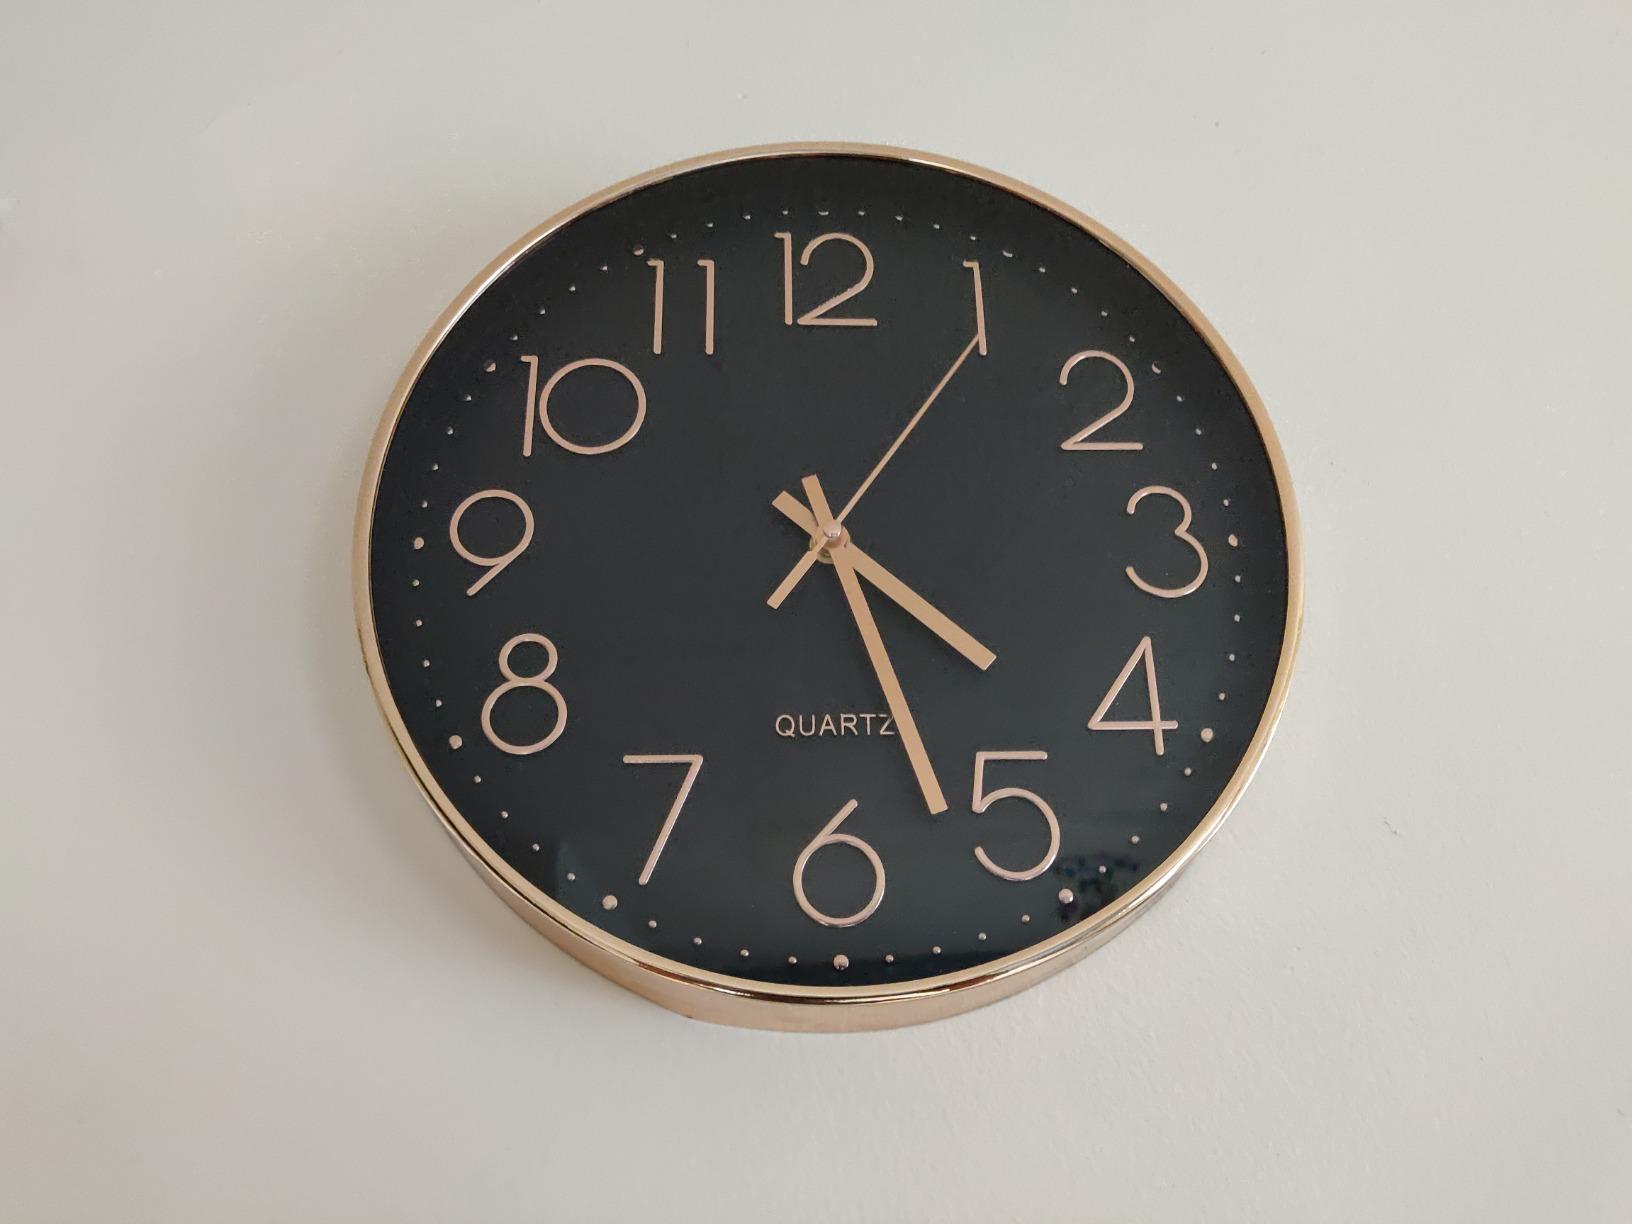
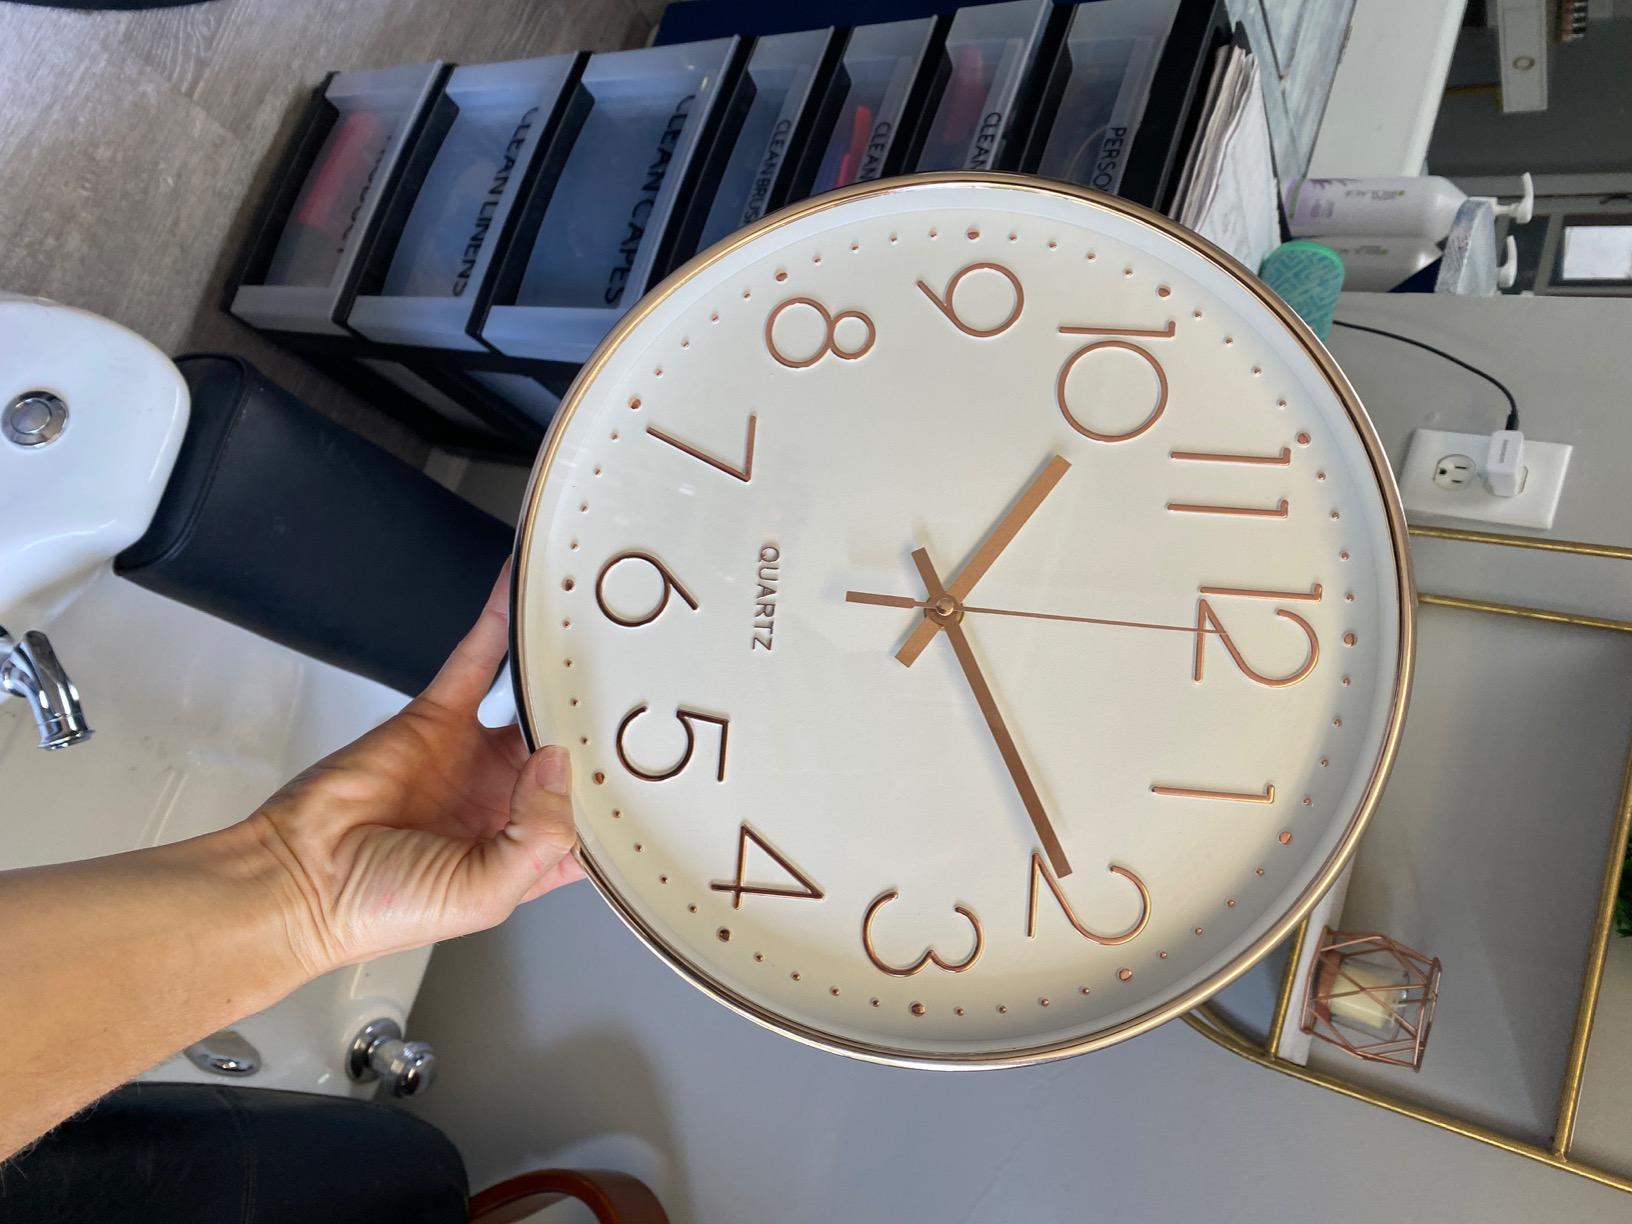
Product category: clock
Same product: no